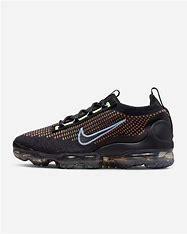
Brand: Nike
Model: Air Vapormax 2021 FK